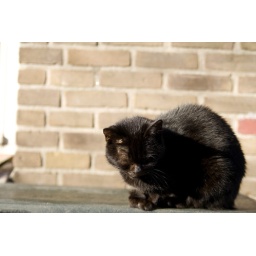
A little cat, sleeping in the sun on a green peace of furniture in front of a wall.